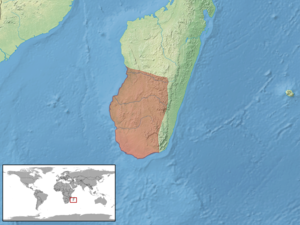
Trachylepis aureopunctata est une espèce de sauriens de la famille des Scincidae.